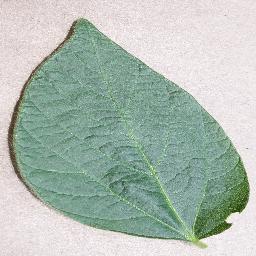
Label: Soybean___healthy